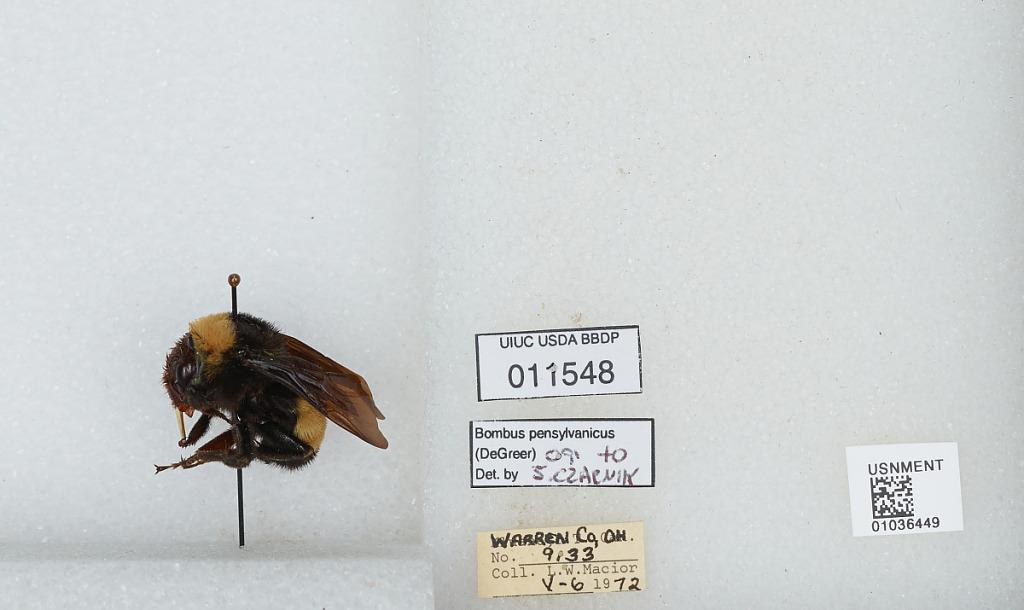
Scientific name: Bombus (Fervidobombus) pensylvanicus pensylvanicus (De Geer)
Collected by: L. Macior
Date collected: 1972-5-6
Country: United States
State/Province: Ohio
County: Warren
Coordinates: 39.4242, -84.1856
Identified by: Czarnik, S.